Global surface temperature

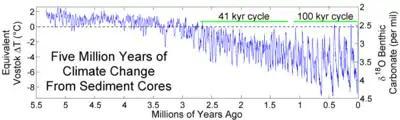
Reconstruction of the past 5 million years of climate history, based on oxygen isotope fractionation in deep sea sediment cores (serving as a proxy for the total global mass of glacial ice sheets), fitted to a model of orbital forcing (Lisiecki and Raymo 2005) and to the temperature scale derived from Vostok ice cores following Petit et al. (1999).

On longer time scales, sediment cores show that the cycles of glacials and interglacials are part of a deepening phase within a prolonged ice age that began with the glaciation of Antarctica approximately 40 million years ago. This deepening phase, and the accompanying cycles, largely began approximately 3 million years ago with the growth of continental ice sheets in the Northern Hemisphere. Gradual changes in Earth's climate of this kind have been frequent during the existence of planet Earth. Some of them are attributed to changes in the configuration of continents and oceans due to continental drift.